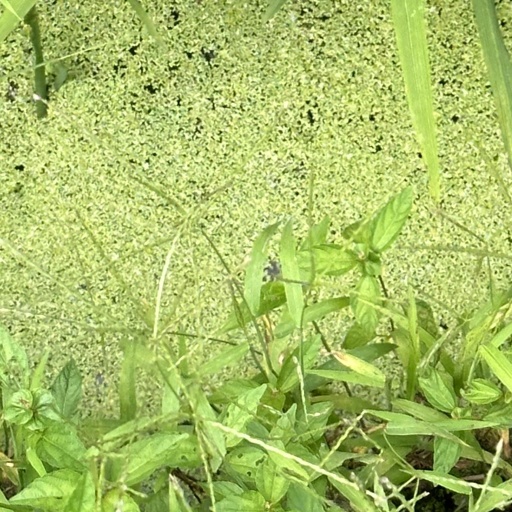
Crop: rice